Newar people

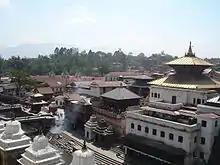
Temple of Pashupatinath.

Out of the three main cities of the Kathmandu Valley which are historically Newar, the city of Patan is the most Buddhist containing the four stupas built by Indian emperor Ashoka. Bhaktapur is primarily Hindu, while Kathmandu is a mix of both. Generally, both Hindu and Buddhist deities are worshiped and festivals are celebrated by both religious groups. However, for ritual activities, Hindu and Buddhist Newars have their own priests (Rajopadhyaya Brahmins for Hindus and Vajracharyas for Buddhists) and varying amounts of cultural differences.